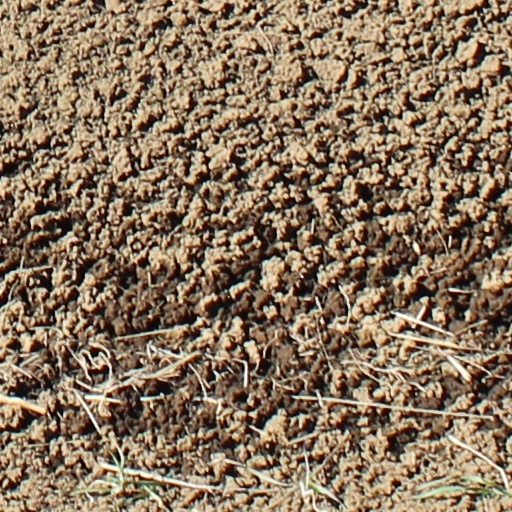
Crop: wheat